Lilac Festival (Mackinac Island)

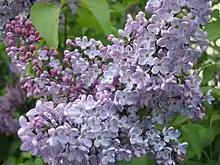
Lilac flowers are the symbol of the Festival

Americans began widespread planting of the common lilac during the Victorian Age, and Mackinac Islanders soon found that the island's microclimate makes it a healthy location for the common lilac to grow to a larger size and longer life than in most gardens of the United States. Some Mackinac Island lilac trees are original Victorian plantings, dated at more than 150 years old.